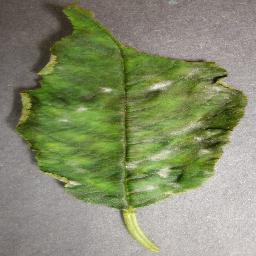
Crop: cherry
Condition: (including_sour)_powdery_mildew